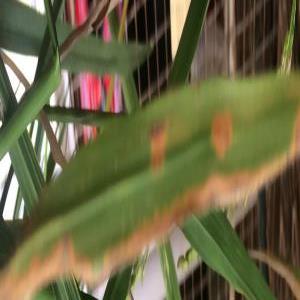
Disease: Bacterialblight